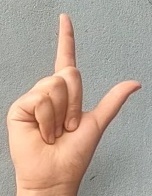
ASL sign: L